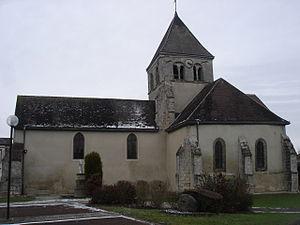
Église de Connantre, Marne, France
Connantre est une commune française, située dans le département de la Marne en région Grand Est.